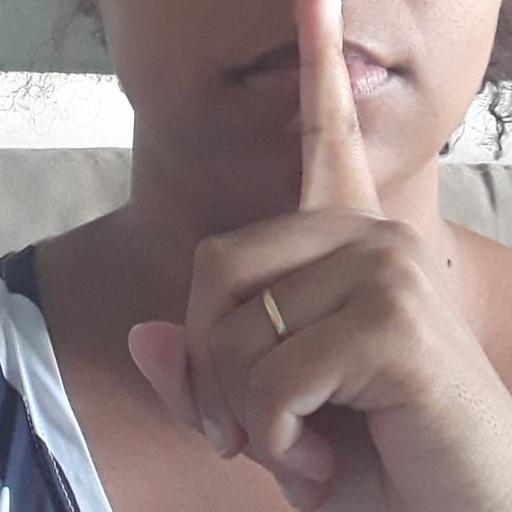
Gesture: mute